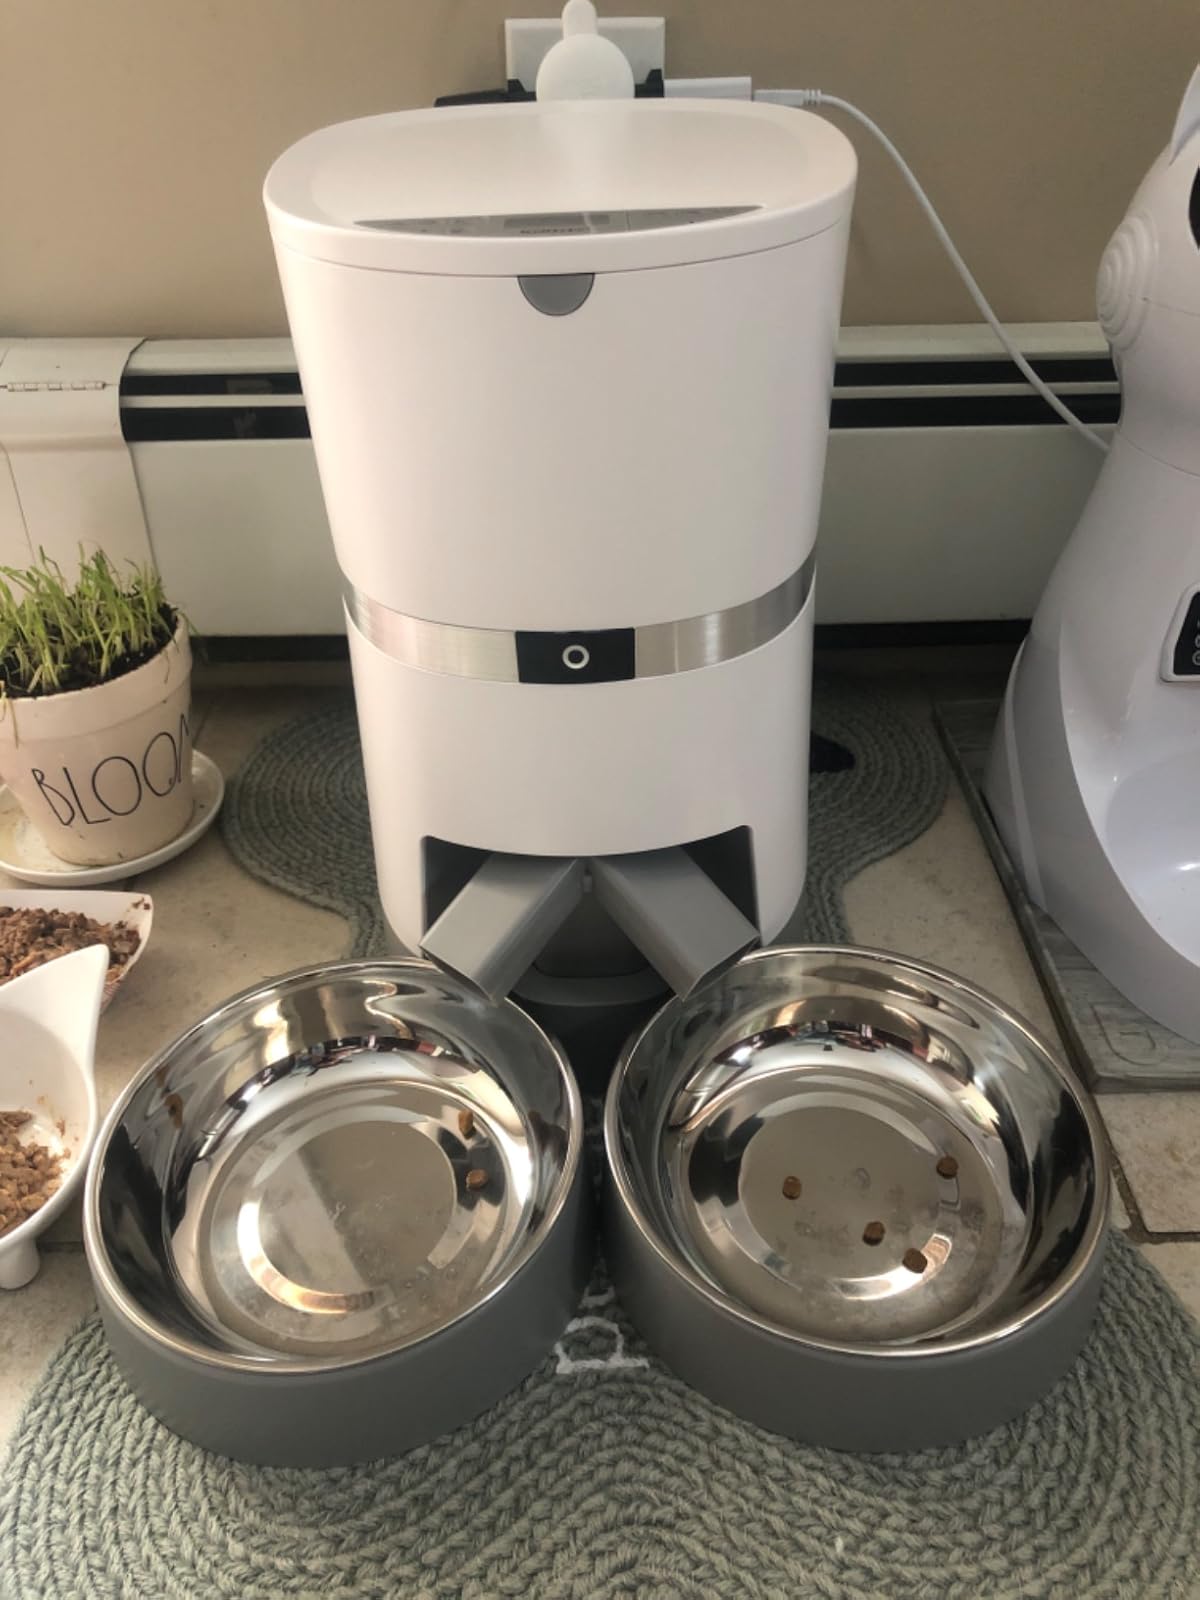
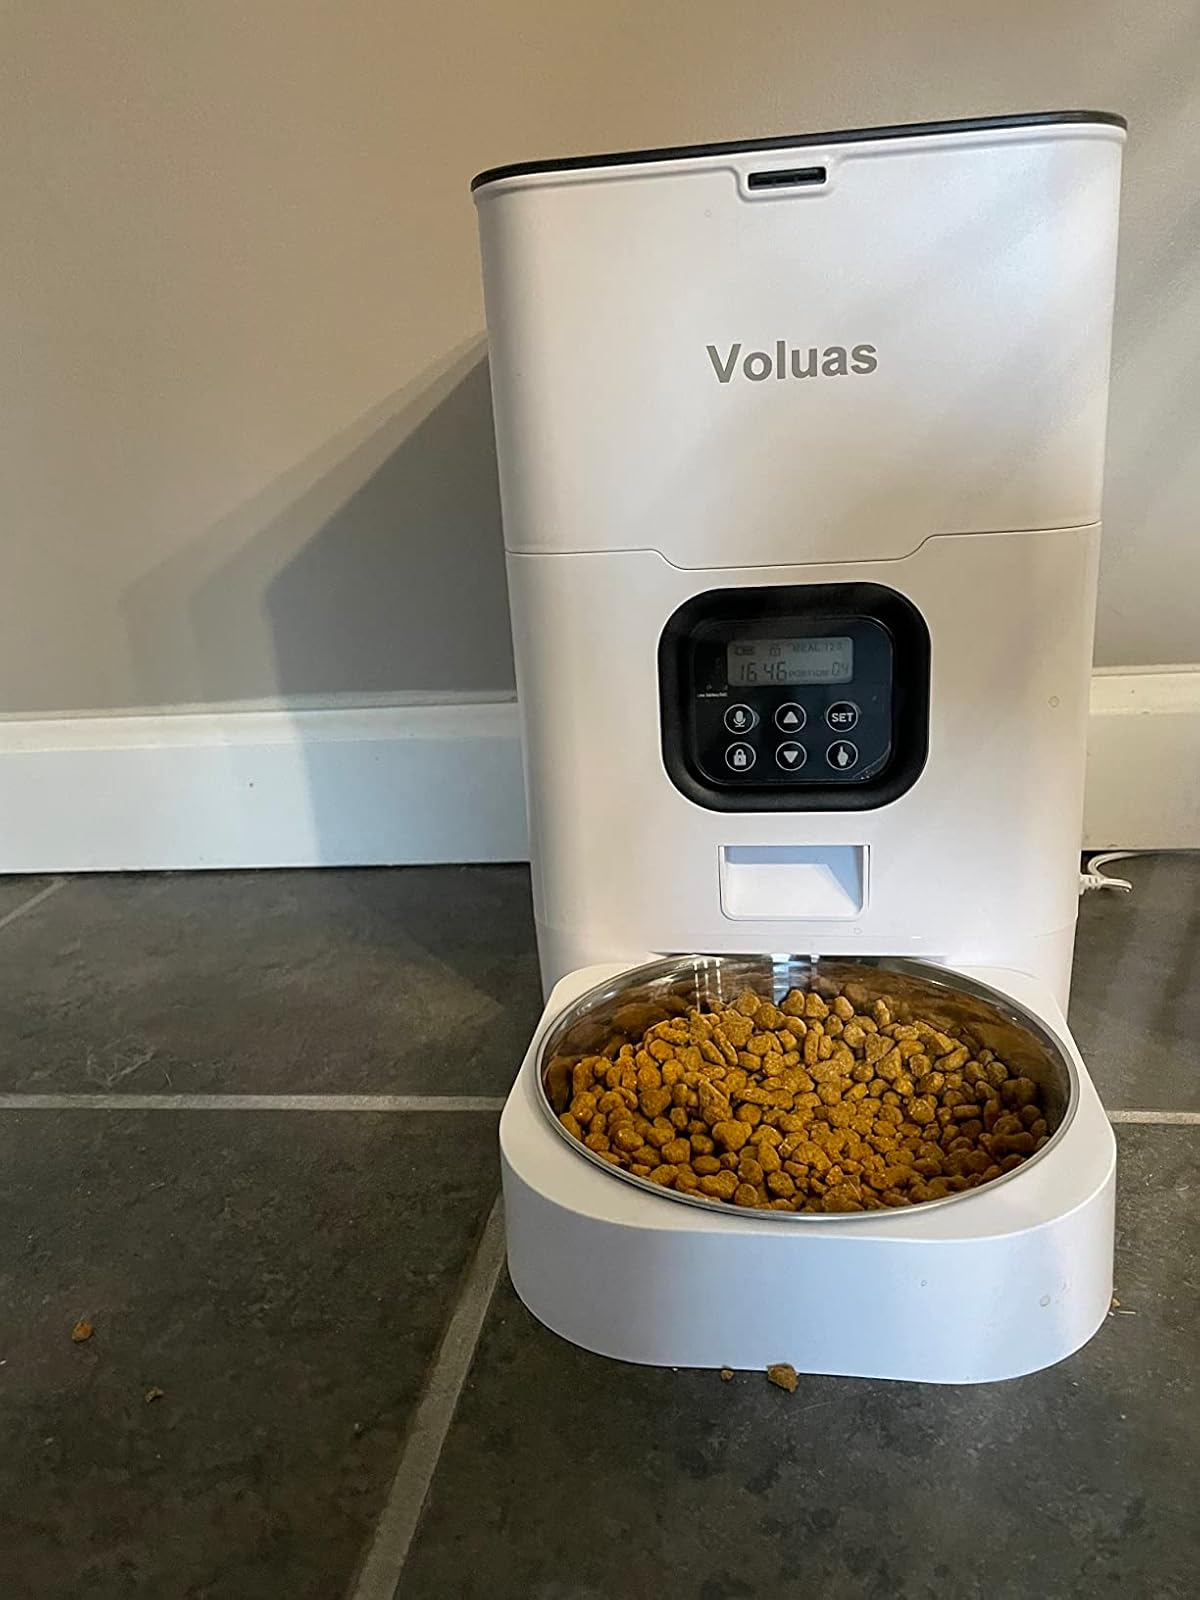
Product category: items_feeder
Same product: no